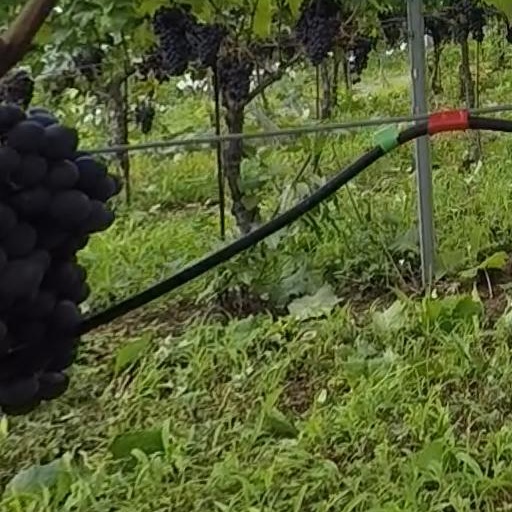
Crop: grape